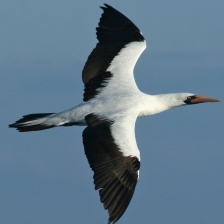
Species: MASKED BOOBY
Scientific name: SULA DACTYLATRA